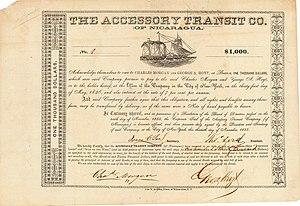
L'Accessory Transit Company était une société fondée par l'homme d'affaires américain Cornelius Vanderbilt pour exploiter commercialement les routes terrestres et maritimes du Nicaragua entre les océans Pacifique et Atlantique, ainsi qu'acheminer un éventuel projet de canal.